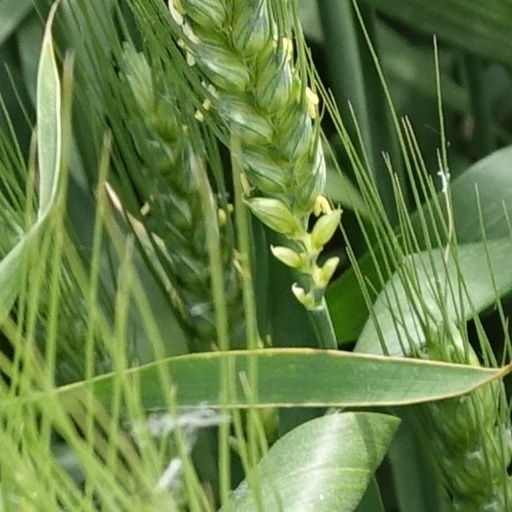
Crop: wheat